Cancún

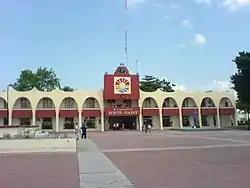

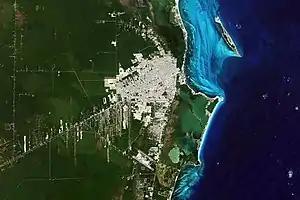
Satellite picture of Cancún

Apart from the island tourist zone (part of the Mesoamerican Barrier Reef System), the Mexican residential section of the city, the downtown part of which is known as "El Centro", follows a master plan that consists of "supermanzanas" (superblocks), giant trapezoids with a central, open, non-residential area cut in by u-shaped residential streets.